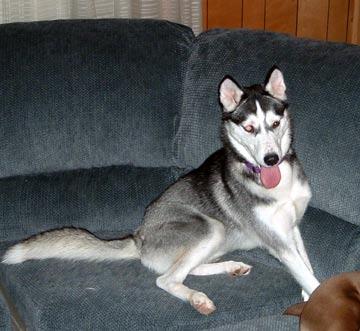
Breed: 1160-n000003-Siberian_husky